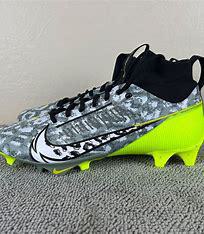
Brand: Nike
Model: Vapor Edge Pro 360 2